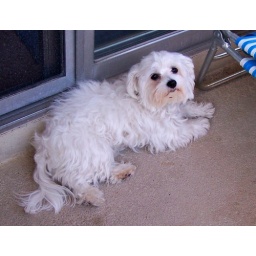
Moopy by the screen door posing